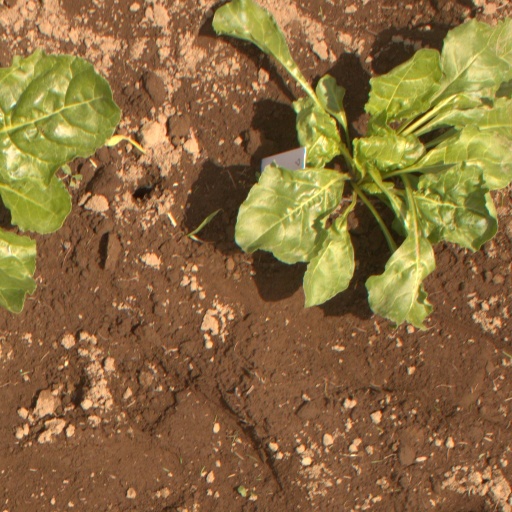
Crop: sugar beet